Kyobo Book Centre

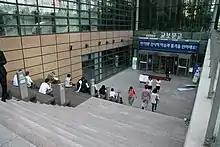
Kyobo Book Centre entrance at Gwanghwamun Plaza on Sejong-ro, Jongno-gu, Seoul, South Korea in 2012

Kyobo Book Centre was first established by its founding company, "Kyobo Moon-go Corporation", in December 1980. After six months, the first store opened in June 1981. It was built under the headquarters of its parent company, Kyobo.